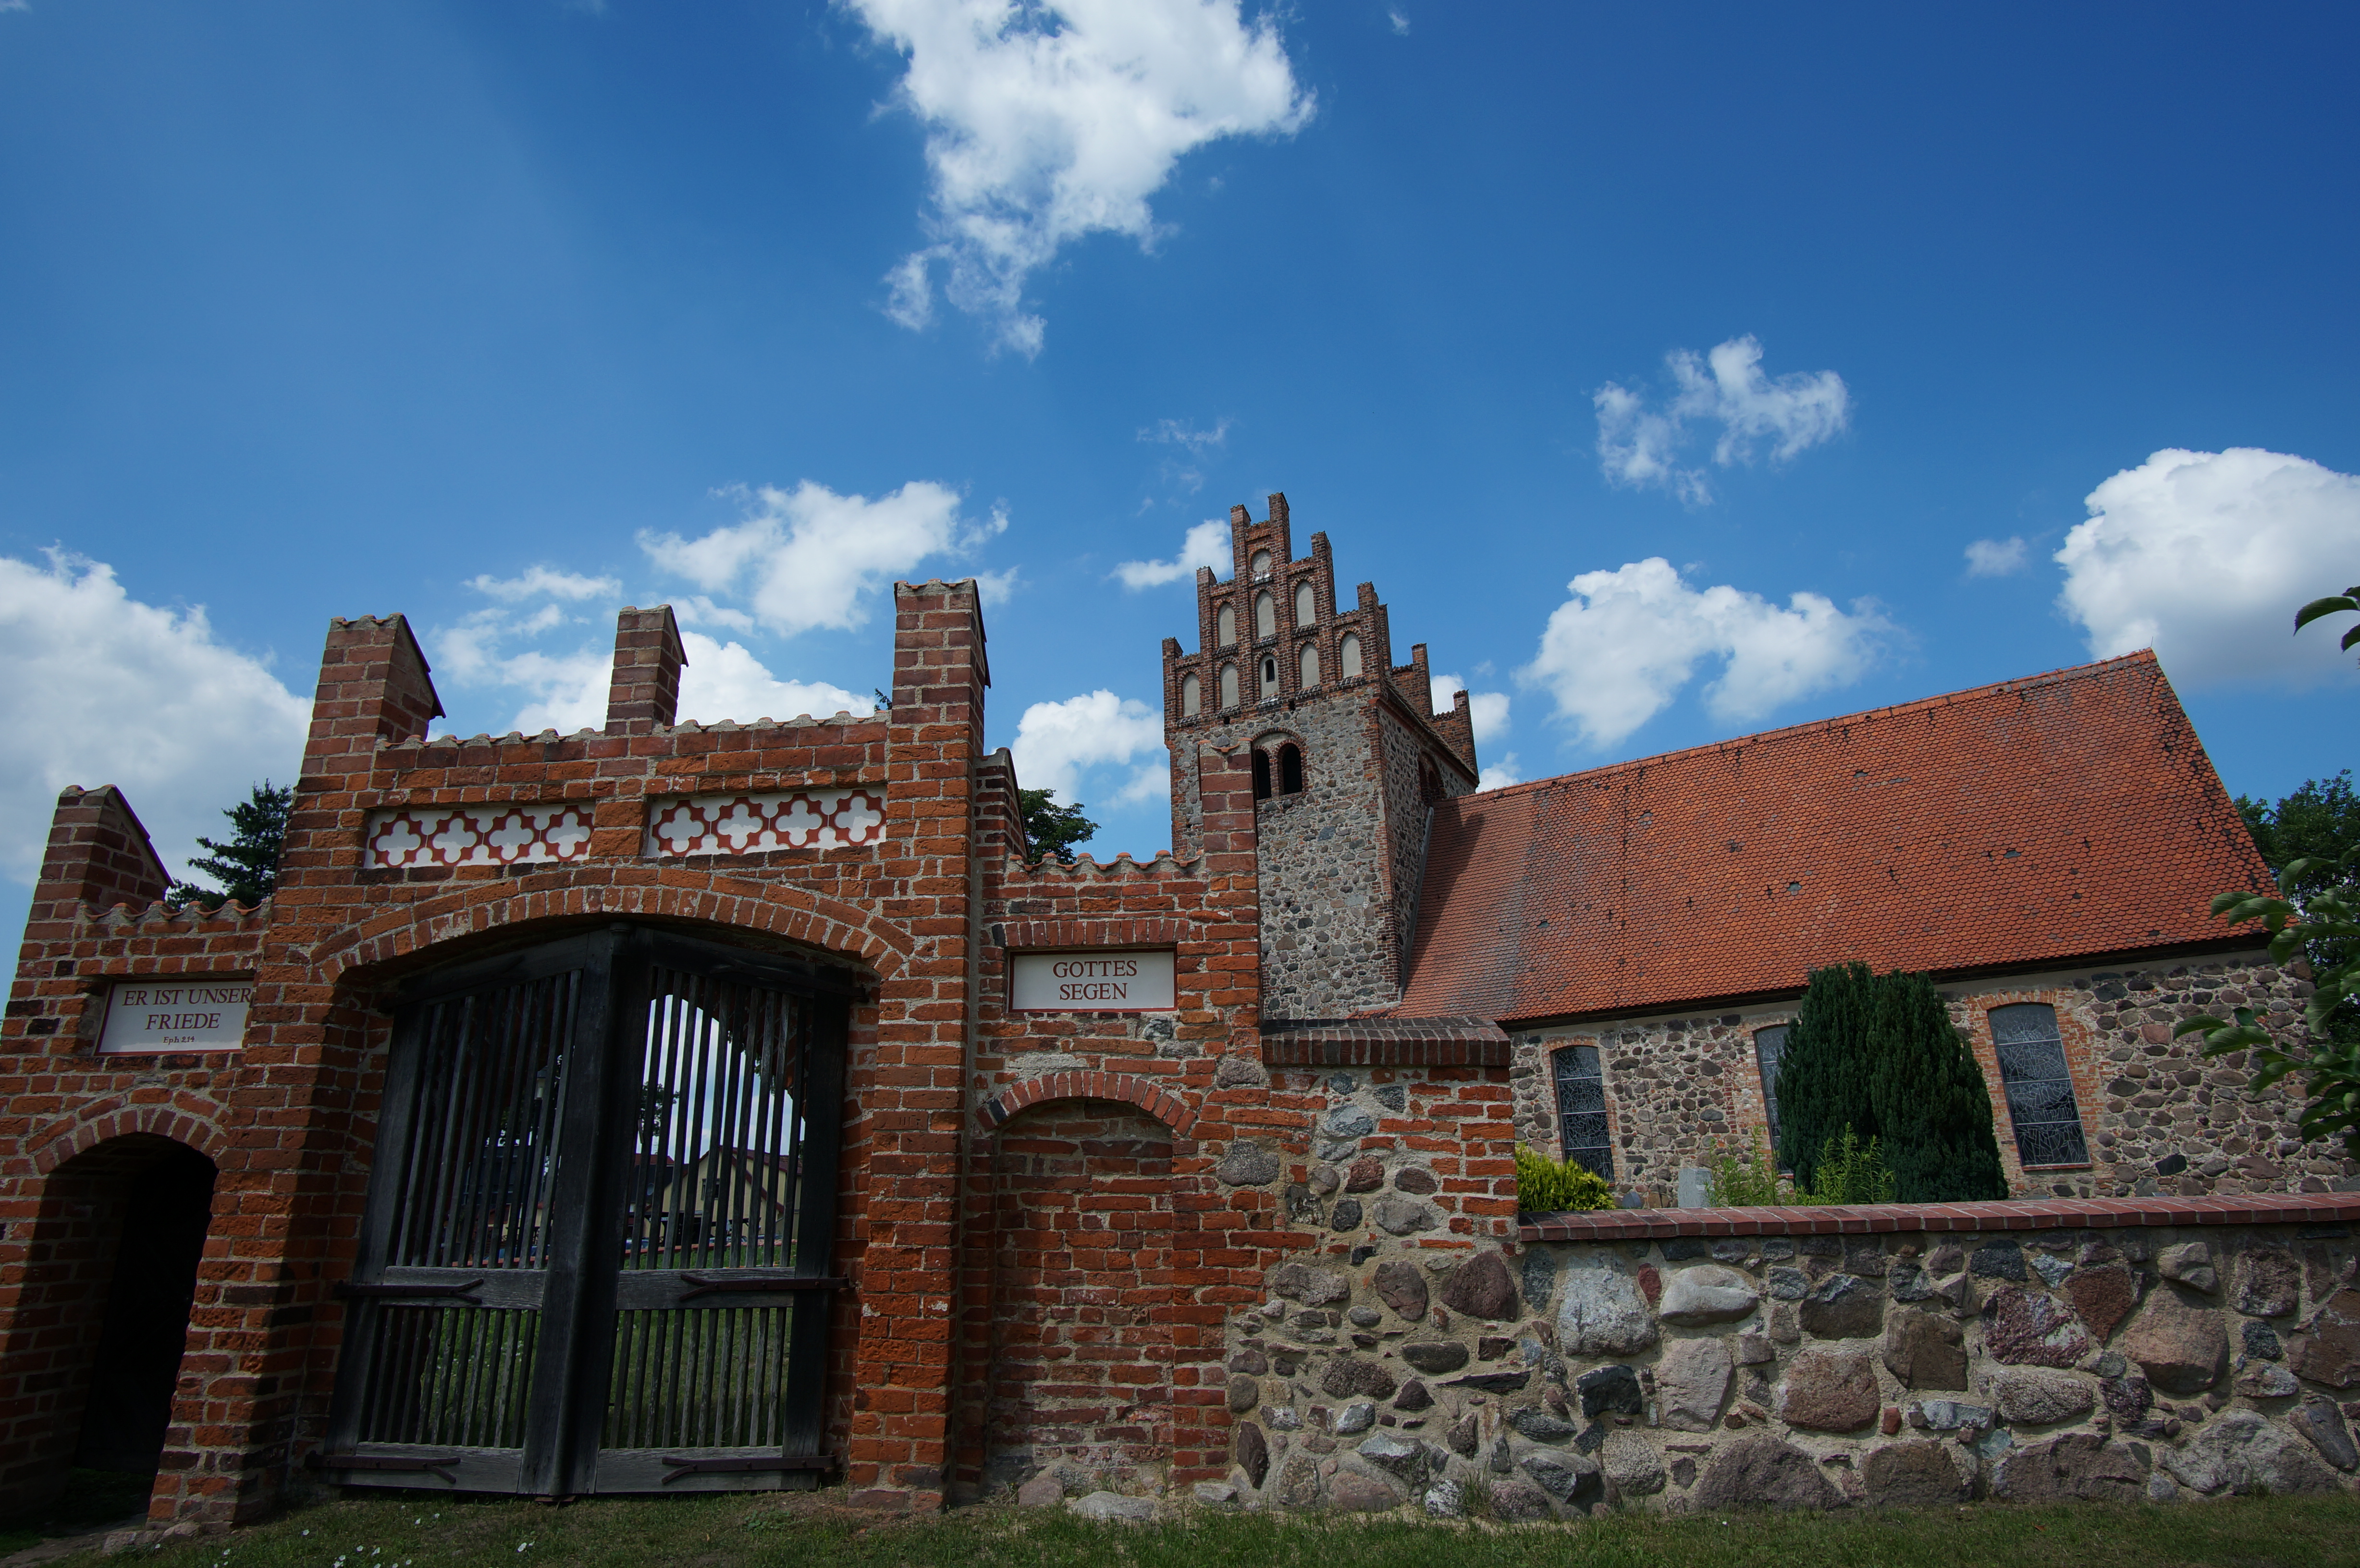
architecture, mansion, house, building, chateau, home, castle, facade, property, place of worship, 2016, monastery, germany, deutschland, walimex, 12mm, samyang, sony, estate, nex, nex6, brandenburg, lenstagged, steffenzahn, samyang12mm, walimex12mm, herzberg